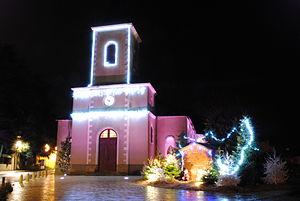
Eglise de Saint Aignan de Grand Lieu décorée pour noël 2012
Saint-Aignan-Grandlieu est une commune ou un village de l'Ouest de la France, située dans le département de la Loire-Atlantique, en région Pays de la Loire qui compte 3879 habitants et dont les habitants s'appellent les Aignanais.